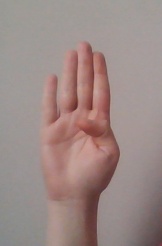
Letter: kaaf